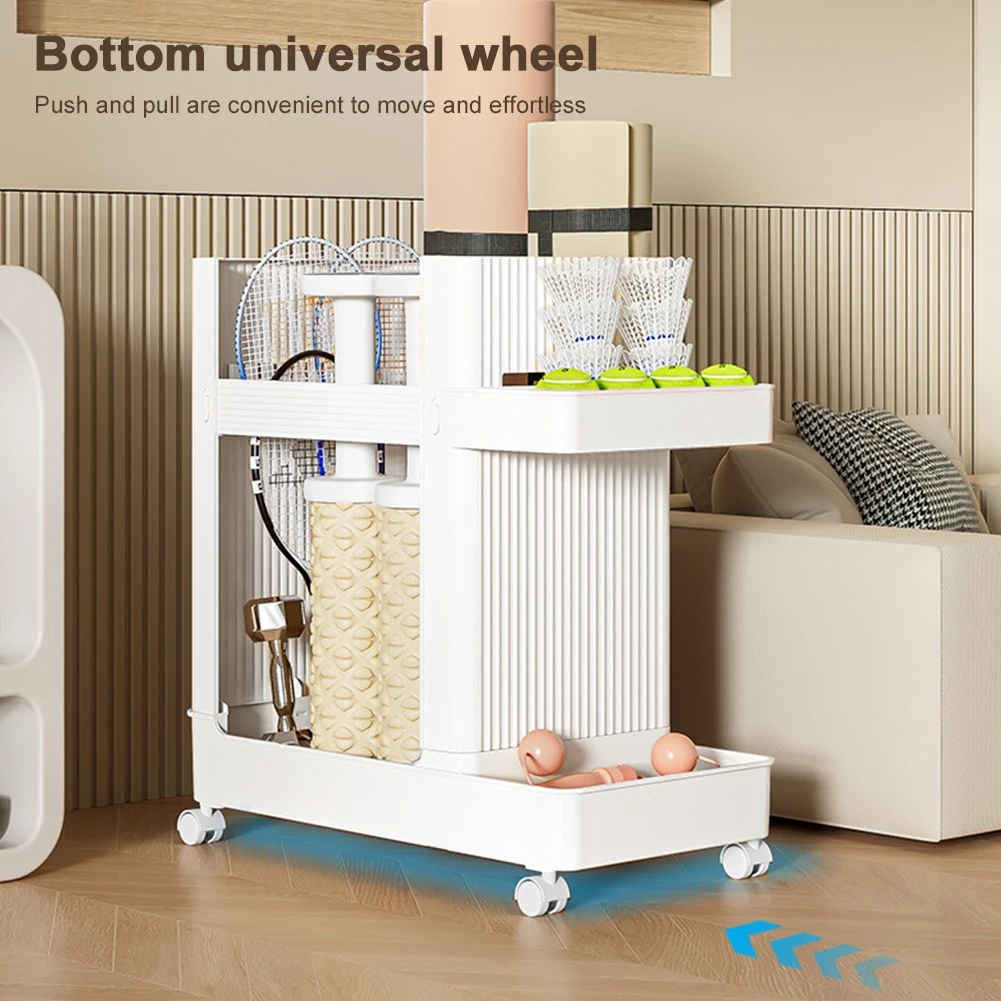
Sports Equipment Storage Rack Large Capacity Fitness Equipment Storage Rack with Wheels Fitness Equipment Sports Tools Organizer
SPECIFICATIONS Applicable Space : LIVING ROOM Brand Name : alloet Choice : yes Classification : Non-folding Rack Feature : Stocked,Eco-Friendly Fitness Equipment Storage Rack : Sports Equipment Trolley Basket Gym Equipment Organizer Trolley : Gym Equipment Holder Hign-concerned Chemical : None Installation Type : Floor Type Material : Plastic Model Number : Gym Equipment Organizer Trolley No. of Tiers : DOUBLE Origin : Mainland China Sports Equipment Storage Rack : Yoga Mat Storage Basket Type : Storage Holders & Racks Use : Sundries Yoga Mat Storage Rack : Fitness Equipment Sports Tools Organizer semi_Choice : yes
Category: Sporting Goods > Athletics > General Purpose Athletic Equipment > Exercise & Gym Mat Storage Racks & Carts > Exercise & Gym Mat Storage Carts